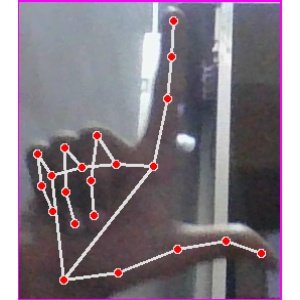
अक्षर: ल